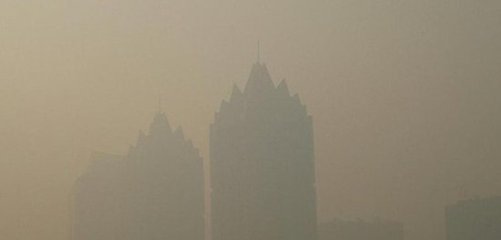
Weather: foggy or hazy